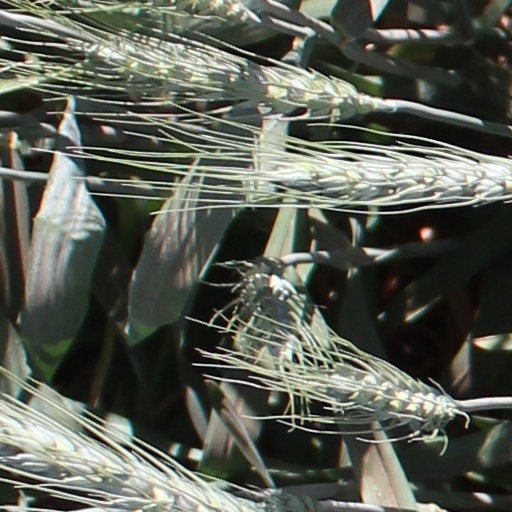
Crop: wheat